Romania in the Eurovision Song Contest 2008

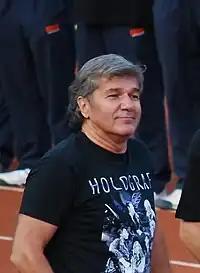
Holograf ("lead singer Dan Bittman pictured in 2009") were hired as the interval act for the first semi-final.

TVR organised , a competition to select its entry for the Eurovision Song Contest 2008. In early January 2008, the broadcaster published a provisory list of 24 songs shortlisted to compete in the two semi-finals of , which were held on 9 February and 16 February, followed by the final on 23 February. The list was selected by a jury panel on 16 and 17 January, out of 282 entries submitted to TVR by 15 January. The best-ranked entry was "Dr. Frankenstein" by LaGaylia Frazier. Additionally, four reserve entries—"Brasil" by Tom Boxer featuring Anca Parghel and Fly Project, "La storia della pioggia" by Inesa, "Run Away" by Cătălin Josan, and "Vânt de vară" by Monique—were appointed in case of disqualifications or withdrawals. Among unselected material were also two entries by Inna (known as Alessandra at that time), as well as tracks by Anda Adam, Andra and Connect-R.